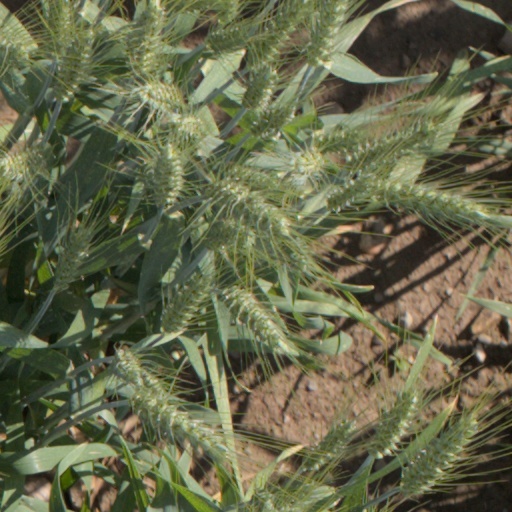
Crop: wheat